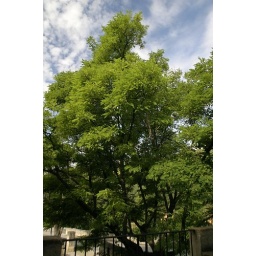
trees in front of balcony